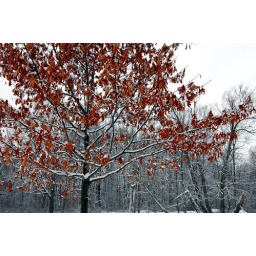
red tree in snow - london, ontario